Harvey V. Fineberg

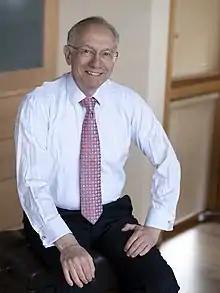
Fineberg in 2021

Harvey Vernon Fineberg (born September 15, 1945) is an American physician. A noted researcher in the fields of health policy and medical decision making, his past research has focused on the process of policy development and implementation, assessment of medical technology, evaluation and use of vaccines, and dissemination of medical innovations. Fineberg has held several prominent positions over the course of his career, including Dean of the Harvard School of Public Health, Provost of Harvard University, and President of the Institute of Medicine, now the National Academy of Medicine.